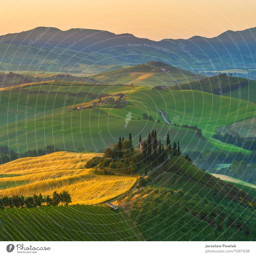
tuscan olive trees and fields in the near farms